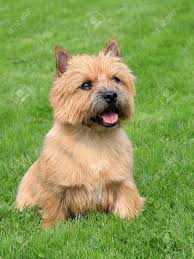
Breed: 203-n000016-Norwich_terrier